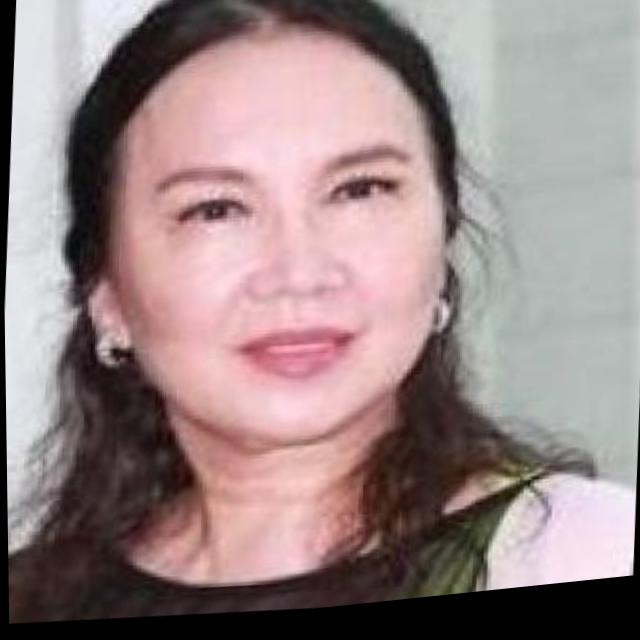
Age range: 45-64